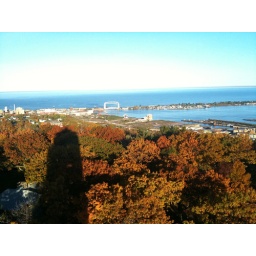
View of the lift bridge from Enger tower in Duluth.